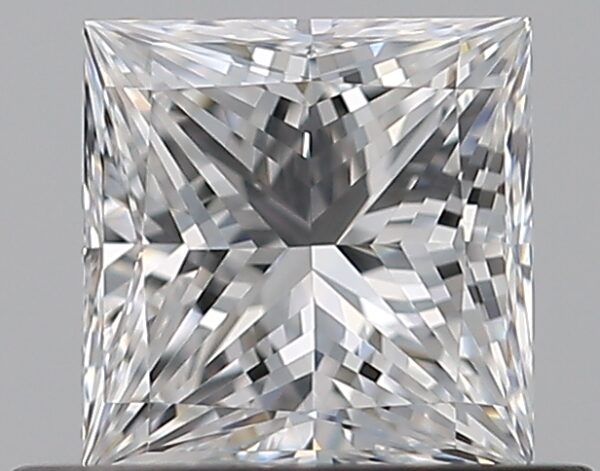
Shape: princess
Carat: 0.6
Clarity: VVS2
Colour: E
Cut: EX
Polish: EX
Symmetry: VG
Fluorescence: N
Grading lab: GIA
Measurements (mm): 4.62 x 4.57 x 3.33